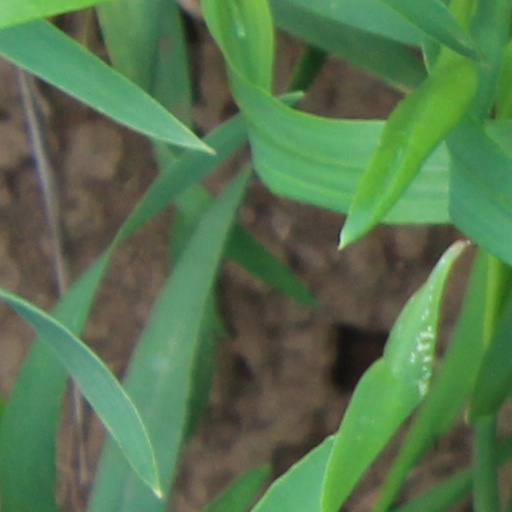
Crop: wheat